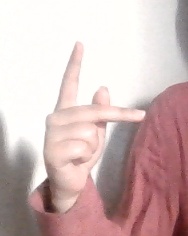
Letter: dha